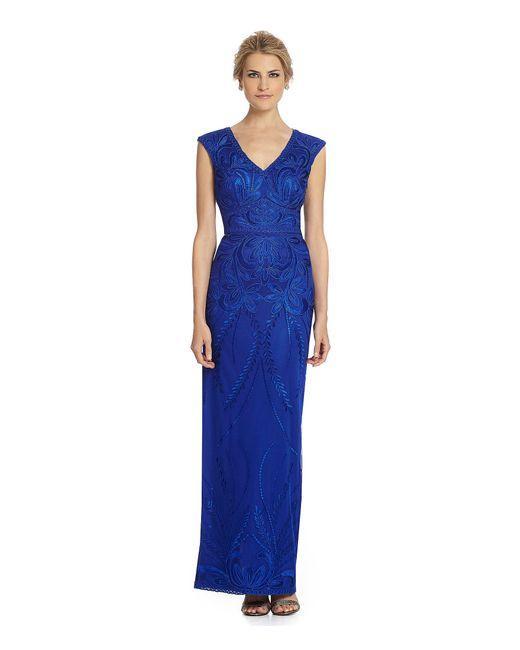
knöchellanges Kleid, königsblaue Farbe, bestickter Organza-Stoff, arabisches Design, V-Ausschnitt, ärmellos, ideal für Partys, Hochzeiten und elegante gesellschaftliche Anlässe